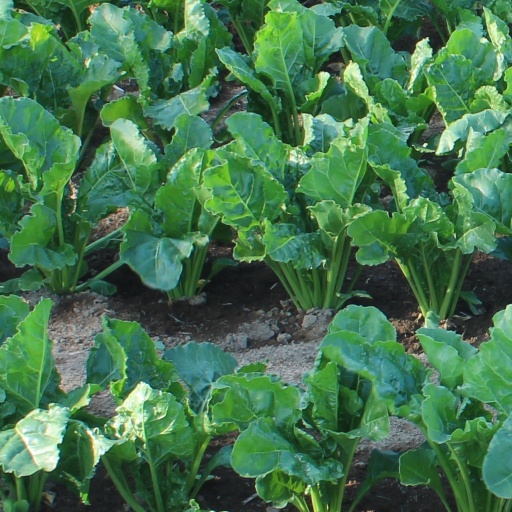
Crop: sugar beet